Sam Philipe

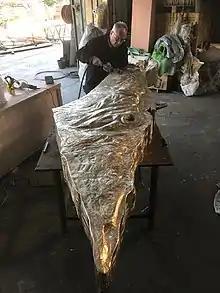
Sam Philipe working on the Exodus Memorial in the foundry

"Reut" (Camaraderie in Arms) is a 10-foot bronze on Mount Scopus, overlooking the Judean Desert, depicting a combat medic embracing a wounded soldier. His inspiration for the work was an Israeli army doctor, Uri Freund, who was awarded the IDF medal of distinguished service for going out under heavy crossfire to rescue his wounded commander.